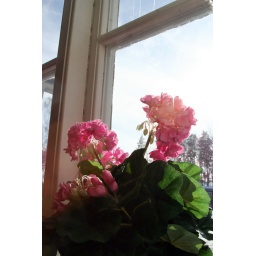
Fake flower in a sunny window